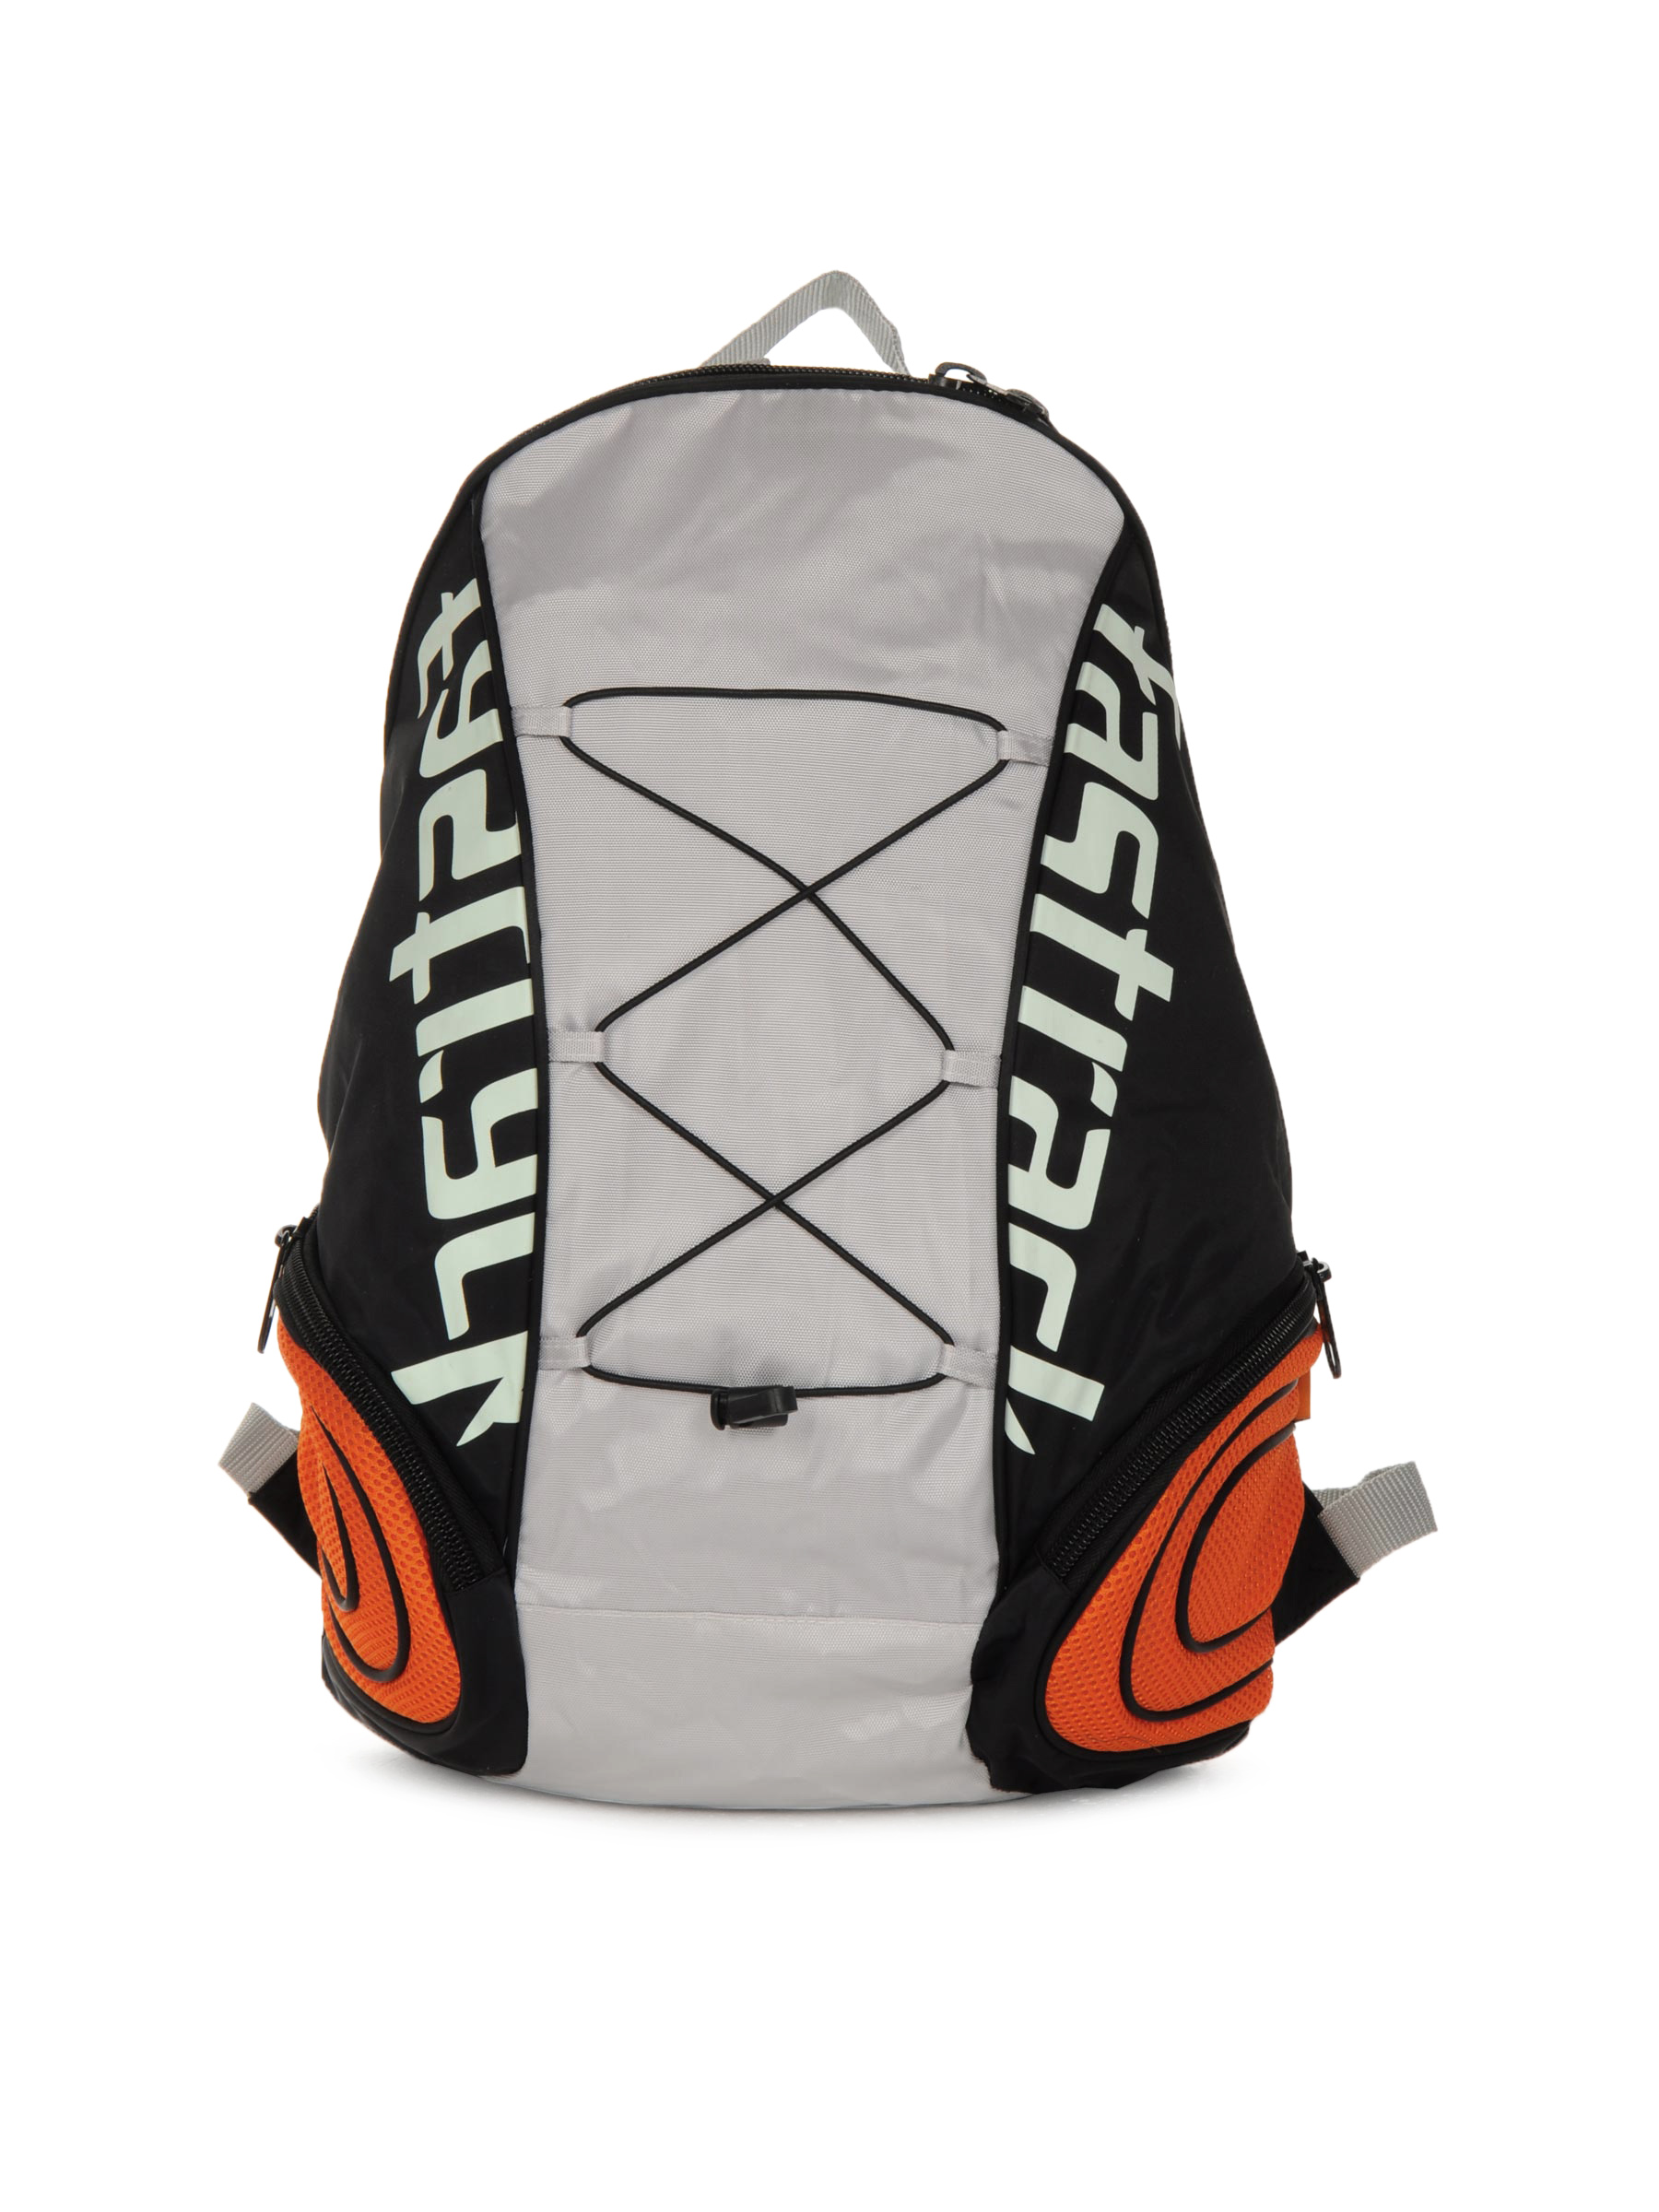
Fastrack Men Polyester Black Backpack
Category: Accessories / Bags / Backpacks
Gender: Men
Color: Black
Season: Winter 2016
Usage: Casual